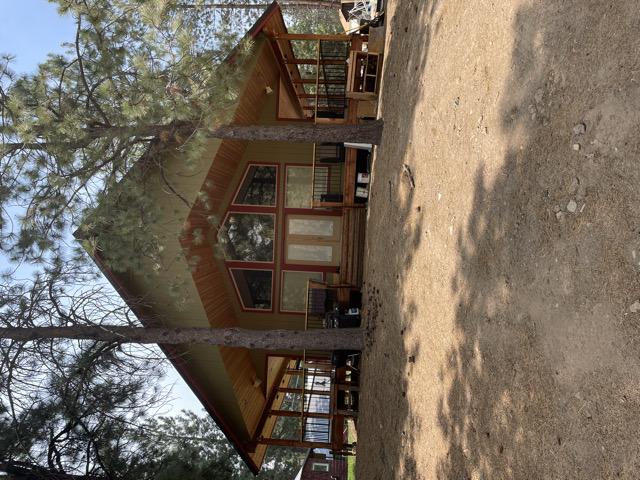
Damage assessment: no_damage